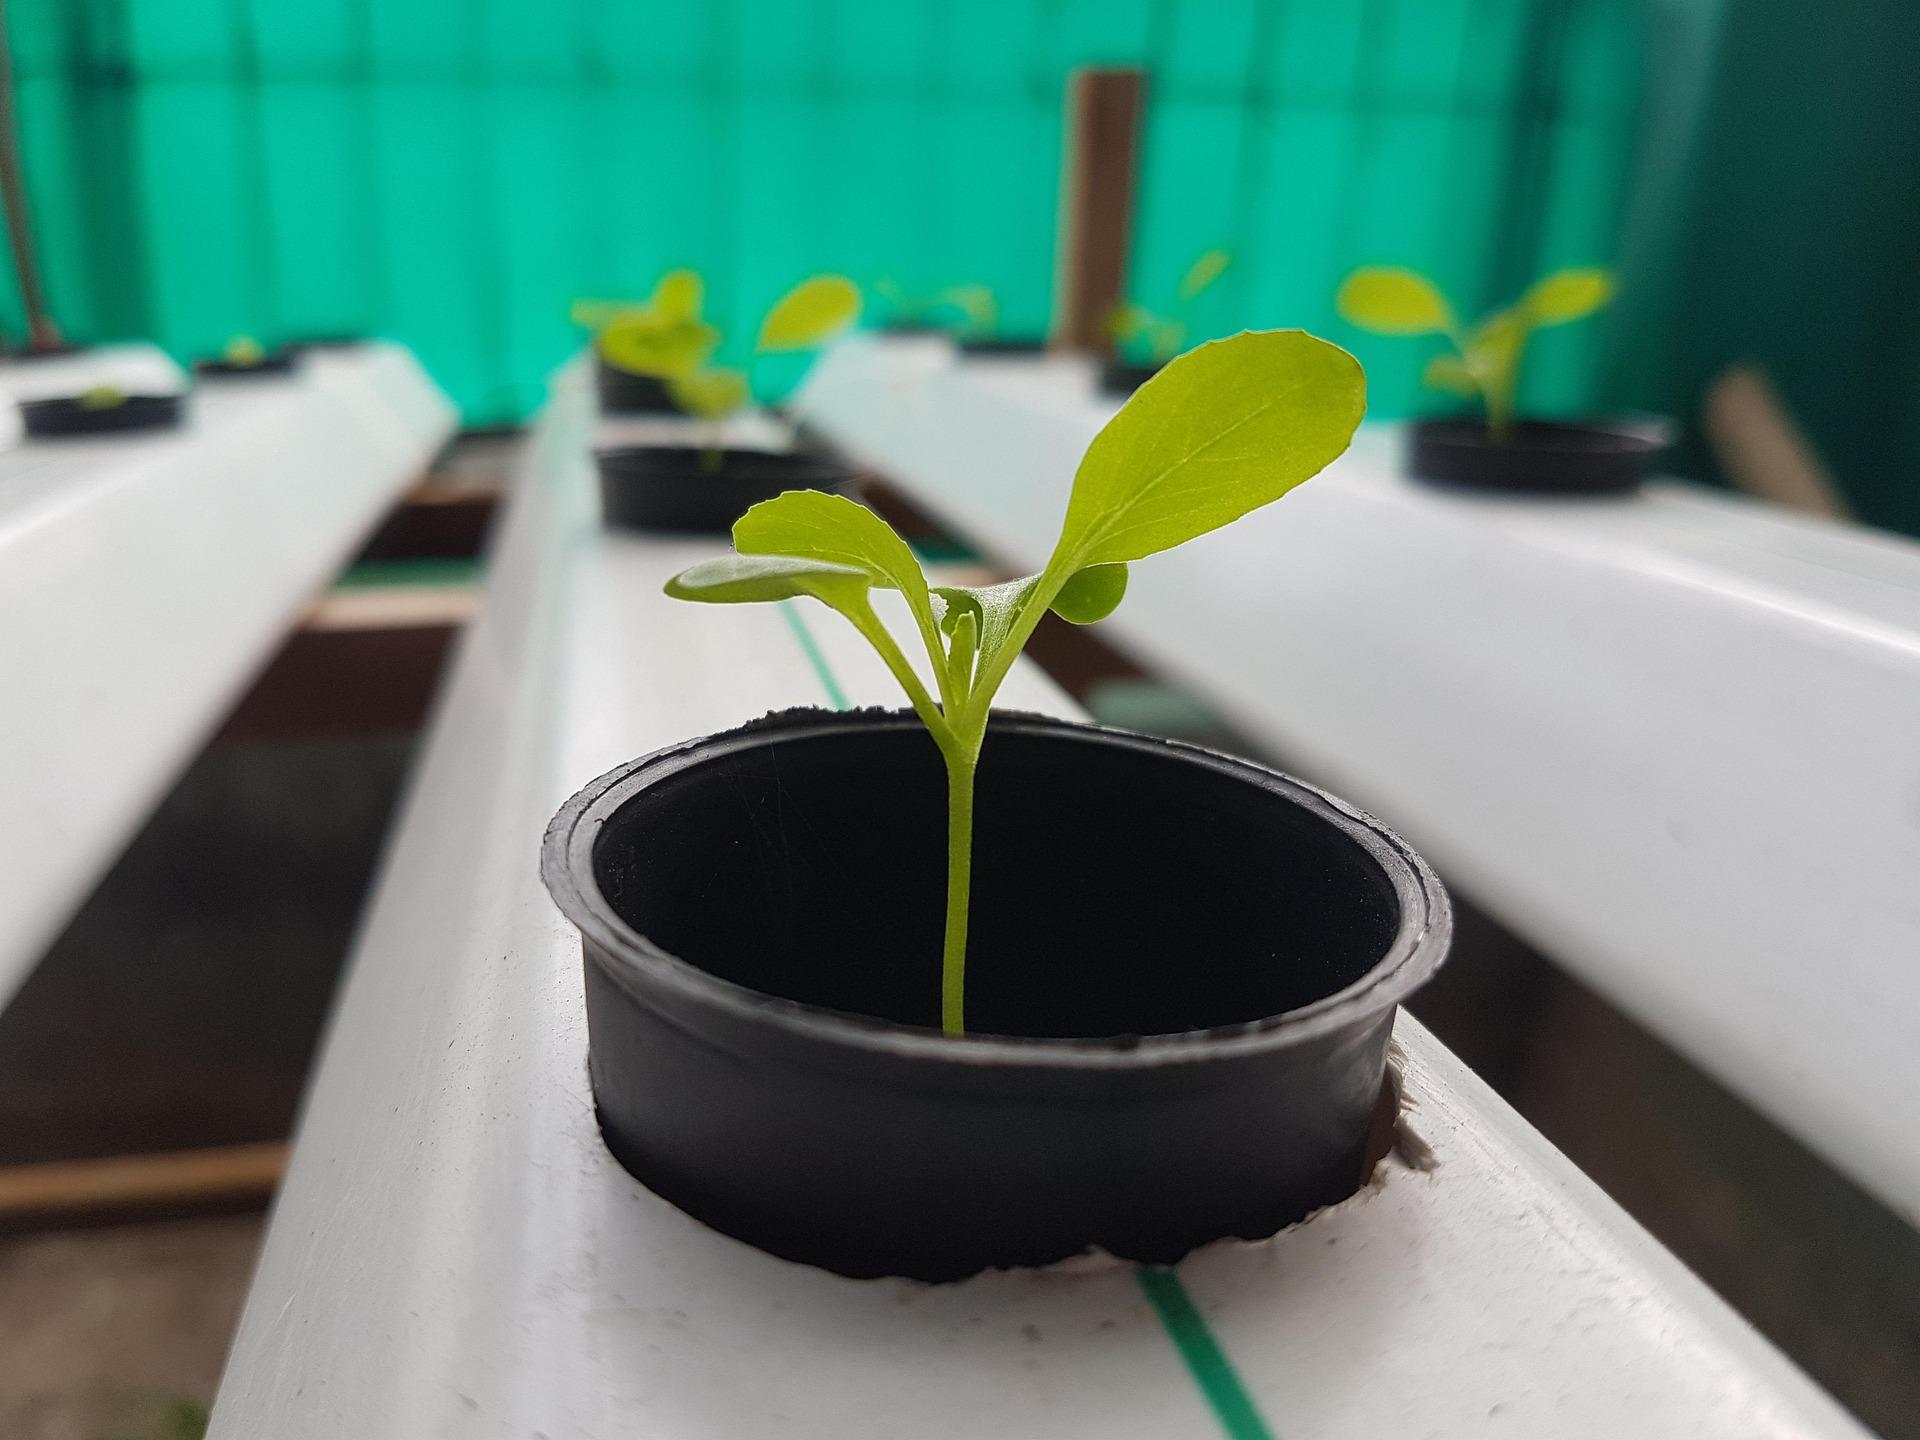
Mazao yanayostawi kwa kupitia matundu madogo ya mabomba marefu ya rangi nyeupe, ambapo ndani yake yana maji yenye dawa pamoja na virutubisho vinavyosaidia mimea hiyo kukua pasipo kutumia udongo.